Automatic number-plate recognition

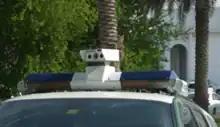
The Dubai police use ANPR cameras to monitor vehicles in front and either side of the patrol car.

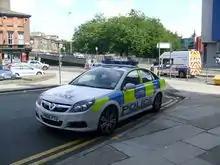
A Merseyside Police car equipped with mobile ANPR

During the 1990s, significant advances in technology took automatic number-plate recognition (ANPR) systems from limited expensive, hard to set up, fixed based applications to simple "point and shoot" mobile ones. This was made possible by the creation of software that ran on cheaper PC based, non-specialist hardware that also no longer needed to be given the pre-defined angles, direction, size and speed in which the plates would be passing the camera's field of view. Further scaled-down components at lower price points led to a record number of deployments by law enforcement agencies globally. Smaller cameras with the ability to read license plates at higher speeds, along with smaller, more durable processors that fit in the trunks of police vehicles, allowed law enforcement officers to patrol daily with the benefit of license plate reading in real time, when they can interdict immediately.